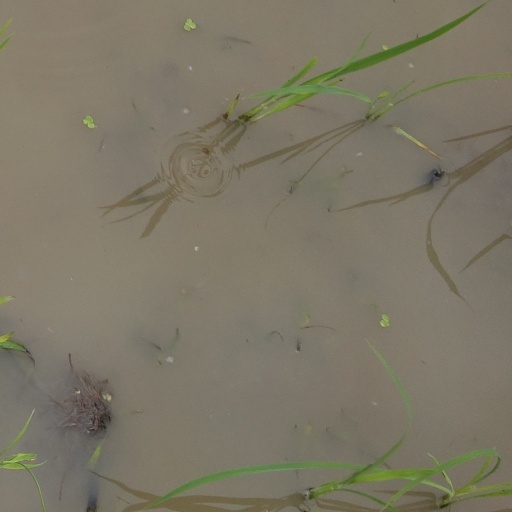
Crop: rice